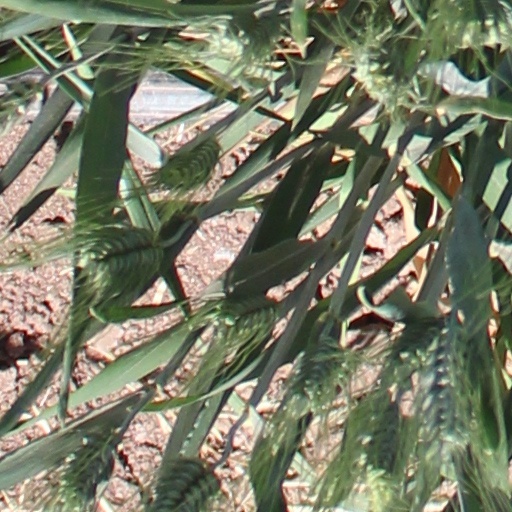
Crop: wheat